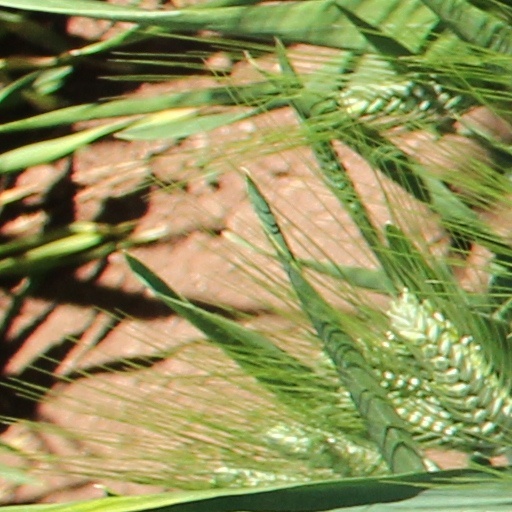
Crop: wheat